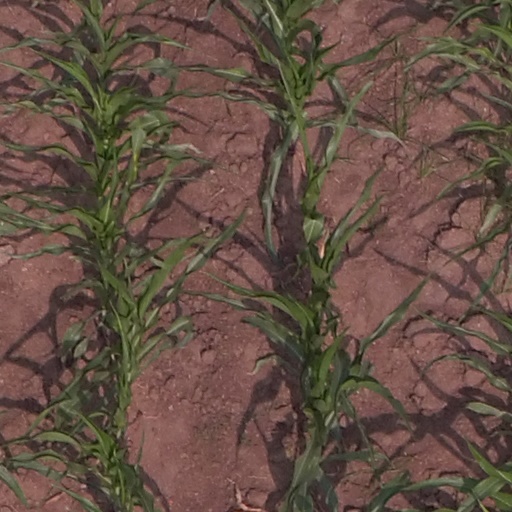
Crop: maize; corn